Roma Route

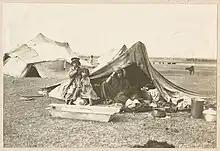
The migration route of Roma

Roma culture is unique but only passed down among the Roma. To bring awareness to the outside world and to repair the relationship between Roma and Non-Roma, the European Union has established a cultural communication program called Roma Route. The four objectives of the European Union established this cultural project are as follows: 1. Publicizing Roman heritage and culture; 2. Developing the culture of Roman heritage to the world; 3. Resonating and creating dialogue between Roman culture and external culture; 4. Improving Roman image and help break the "cultural barrier" between Roma and Non-Roma. Before this cultural project, Roman culture and the outside world were at a fault stage. The main reason for the cultural gap is racial discrimination, resulting in the Roma and the outside world do not know each other's culture. Roma Route hopes to break down racial discrimination by connecting the Roma (Gypsies)/Roma communities with the outside world.